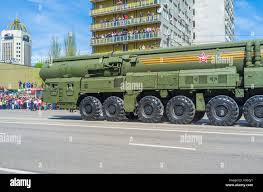
Label: Rs-24